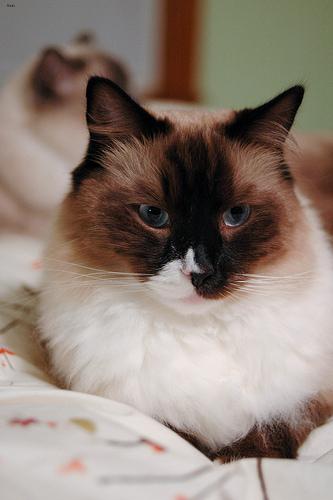
Breed: Ragdoll